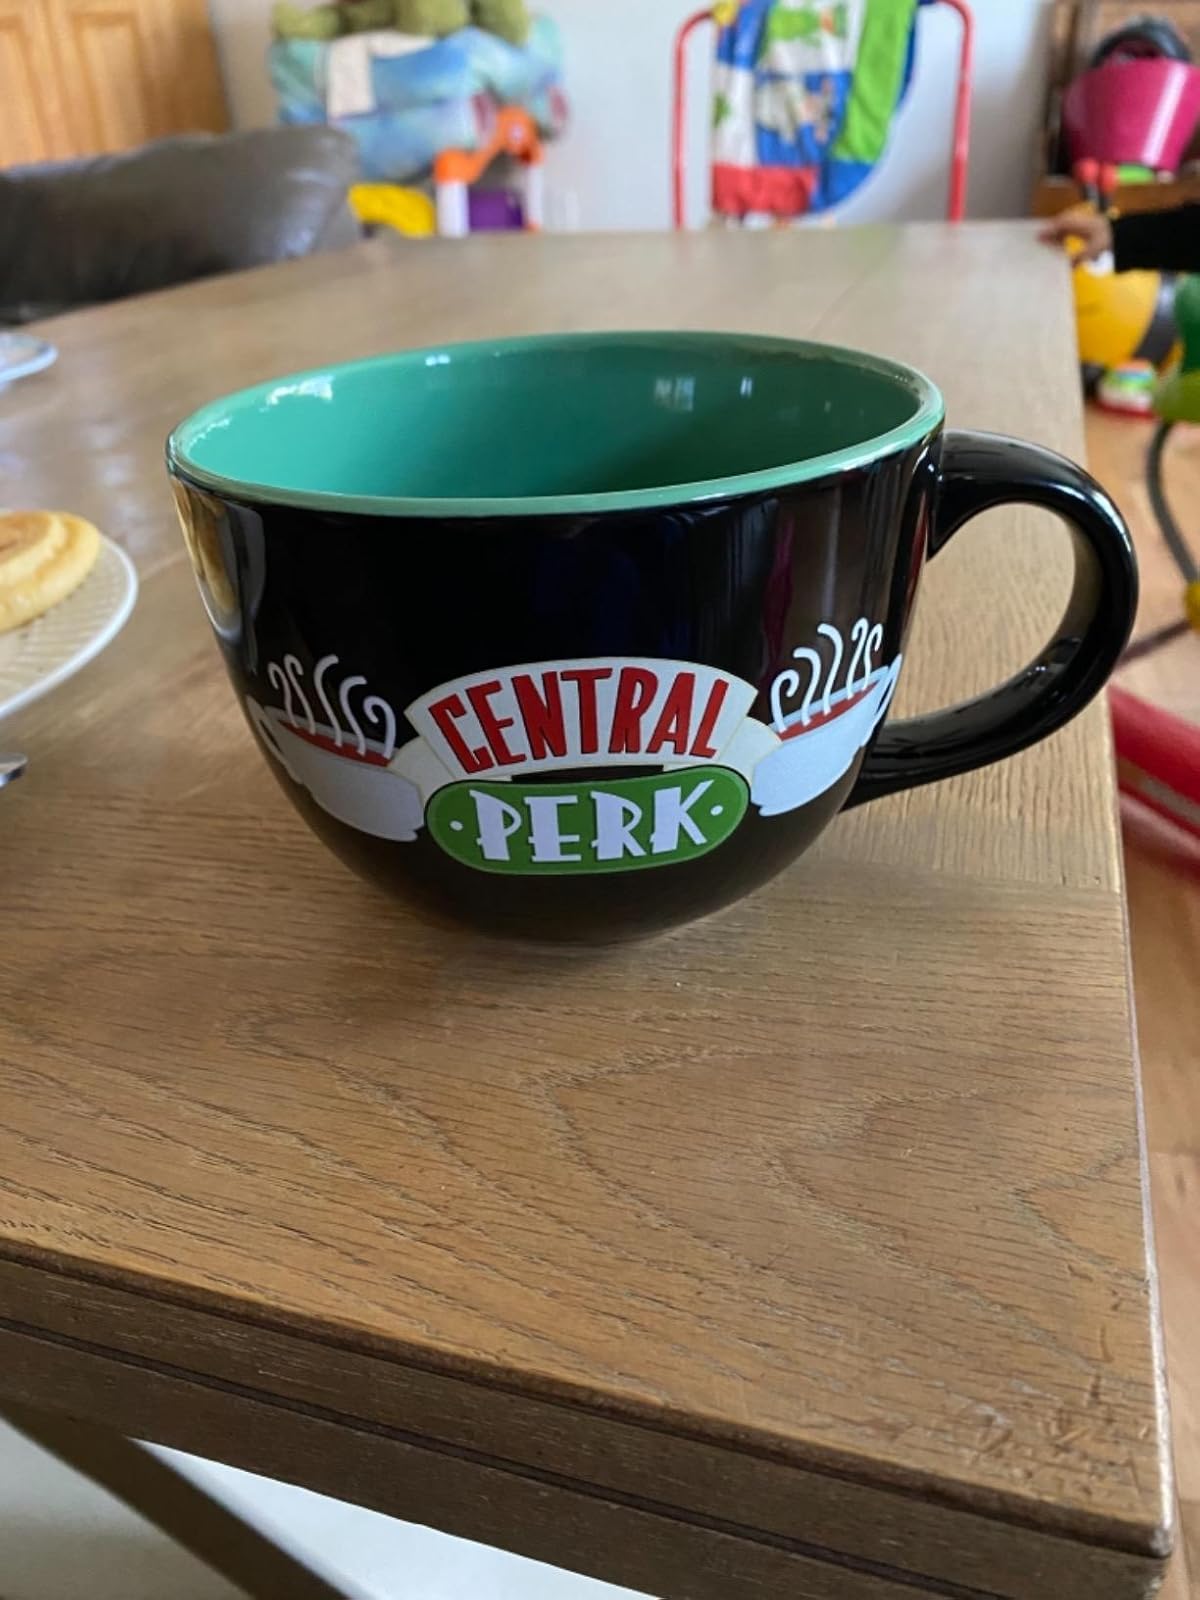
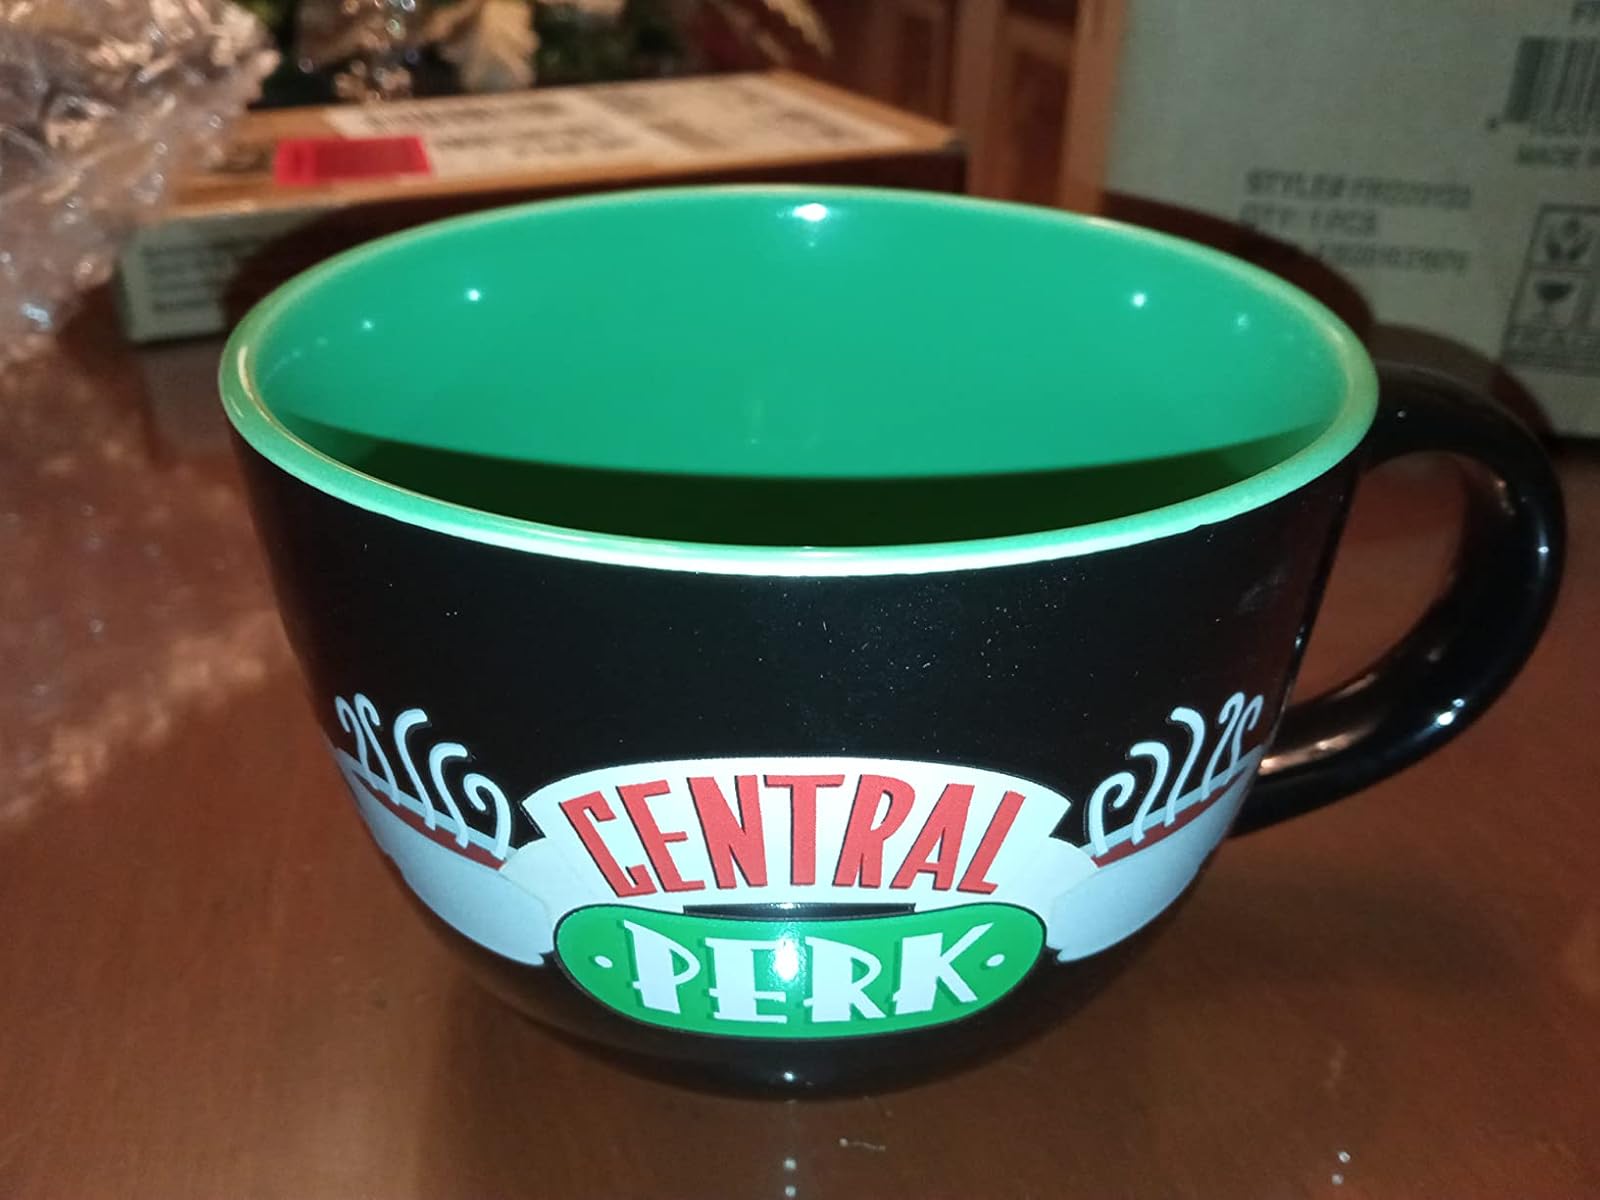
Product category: items_mug
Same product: yes